Papal States under Pope Pius IX

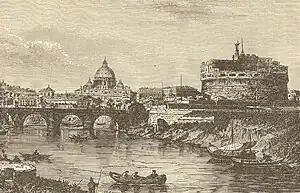
An 1870 view of Saint Peter's

The Papal States were a theocracy in which the Catholic Church and Catholics had more rights than members of other religions. Pius IX's policies changed over time. At the beginning of his pontificate, together with other liberal measures, Pius opened the Jewish ghetto in Rome. After returning from exile in 1850, during which the Roman Republic issued sharp anti-Church measures, the Pope issued a series of anti-liberal measures, including re-instituting the Ghetto.